Documents (magazine)

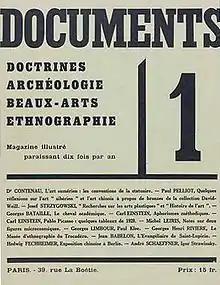
Cover of "Documents" No 1, 1929

Documents was a Surrealist art magazine edited by Georges Bataille. Published in Paris from 1929 through 1930, it ran for 15 issues, each of which contained a wide range of original writing and photographs.